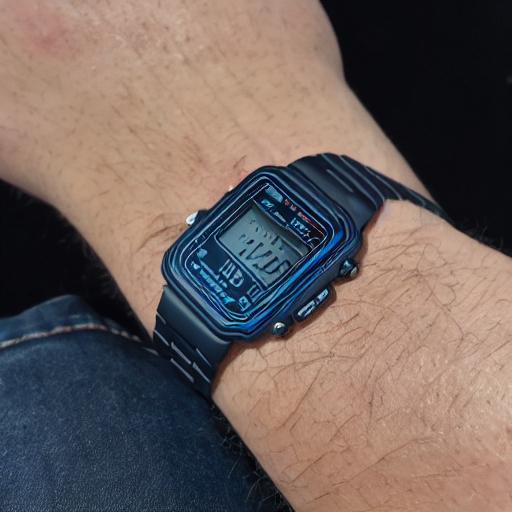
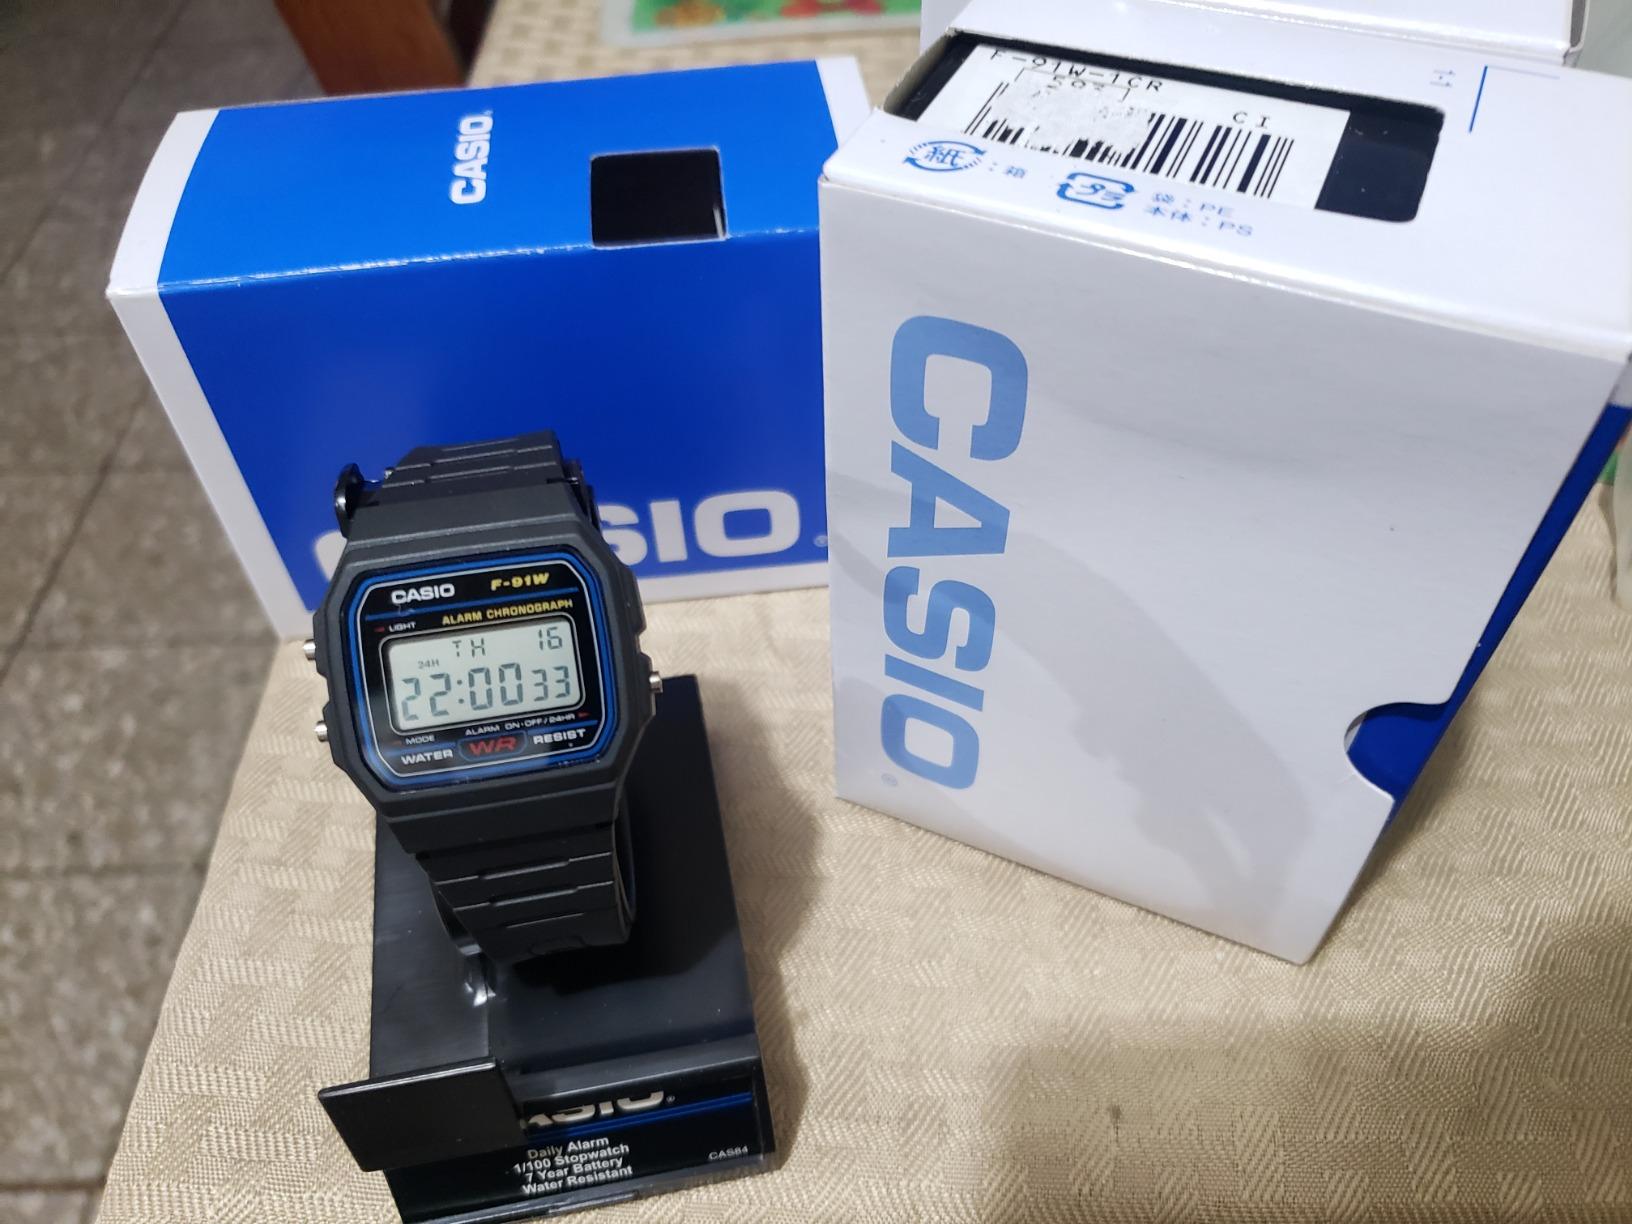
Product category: accessories_watch
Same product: no